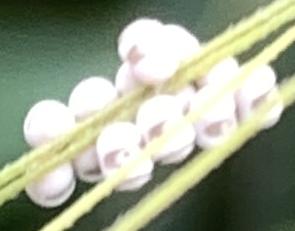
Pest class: stink_bug